Simferopol

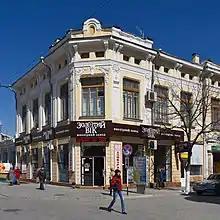
Simferopol's city centre

Simferopol is located in the south-central Crimean Peninsula. The city lies on the Salhir River near the artificial Simferopol Reservoir, which provides the city with clean drinking water. The Simferopol Reservoir's earth dam is the biggest in Europe.